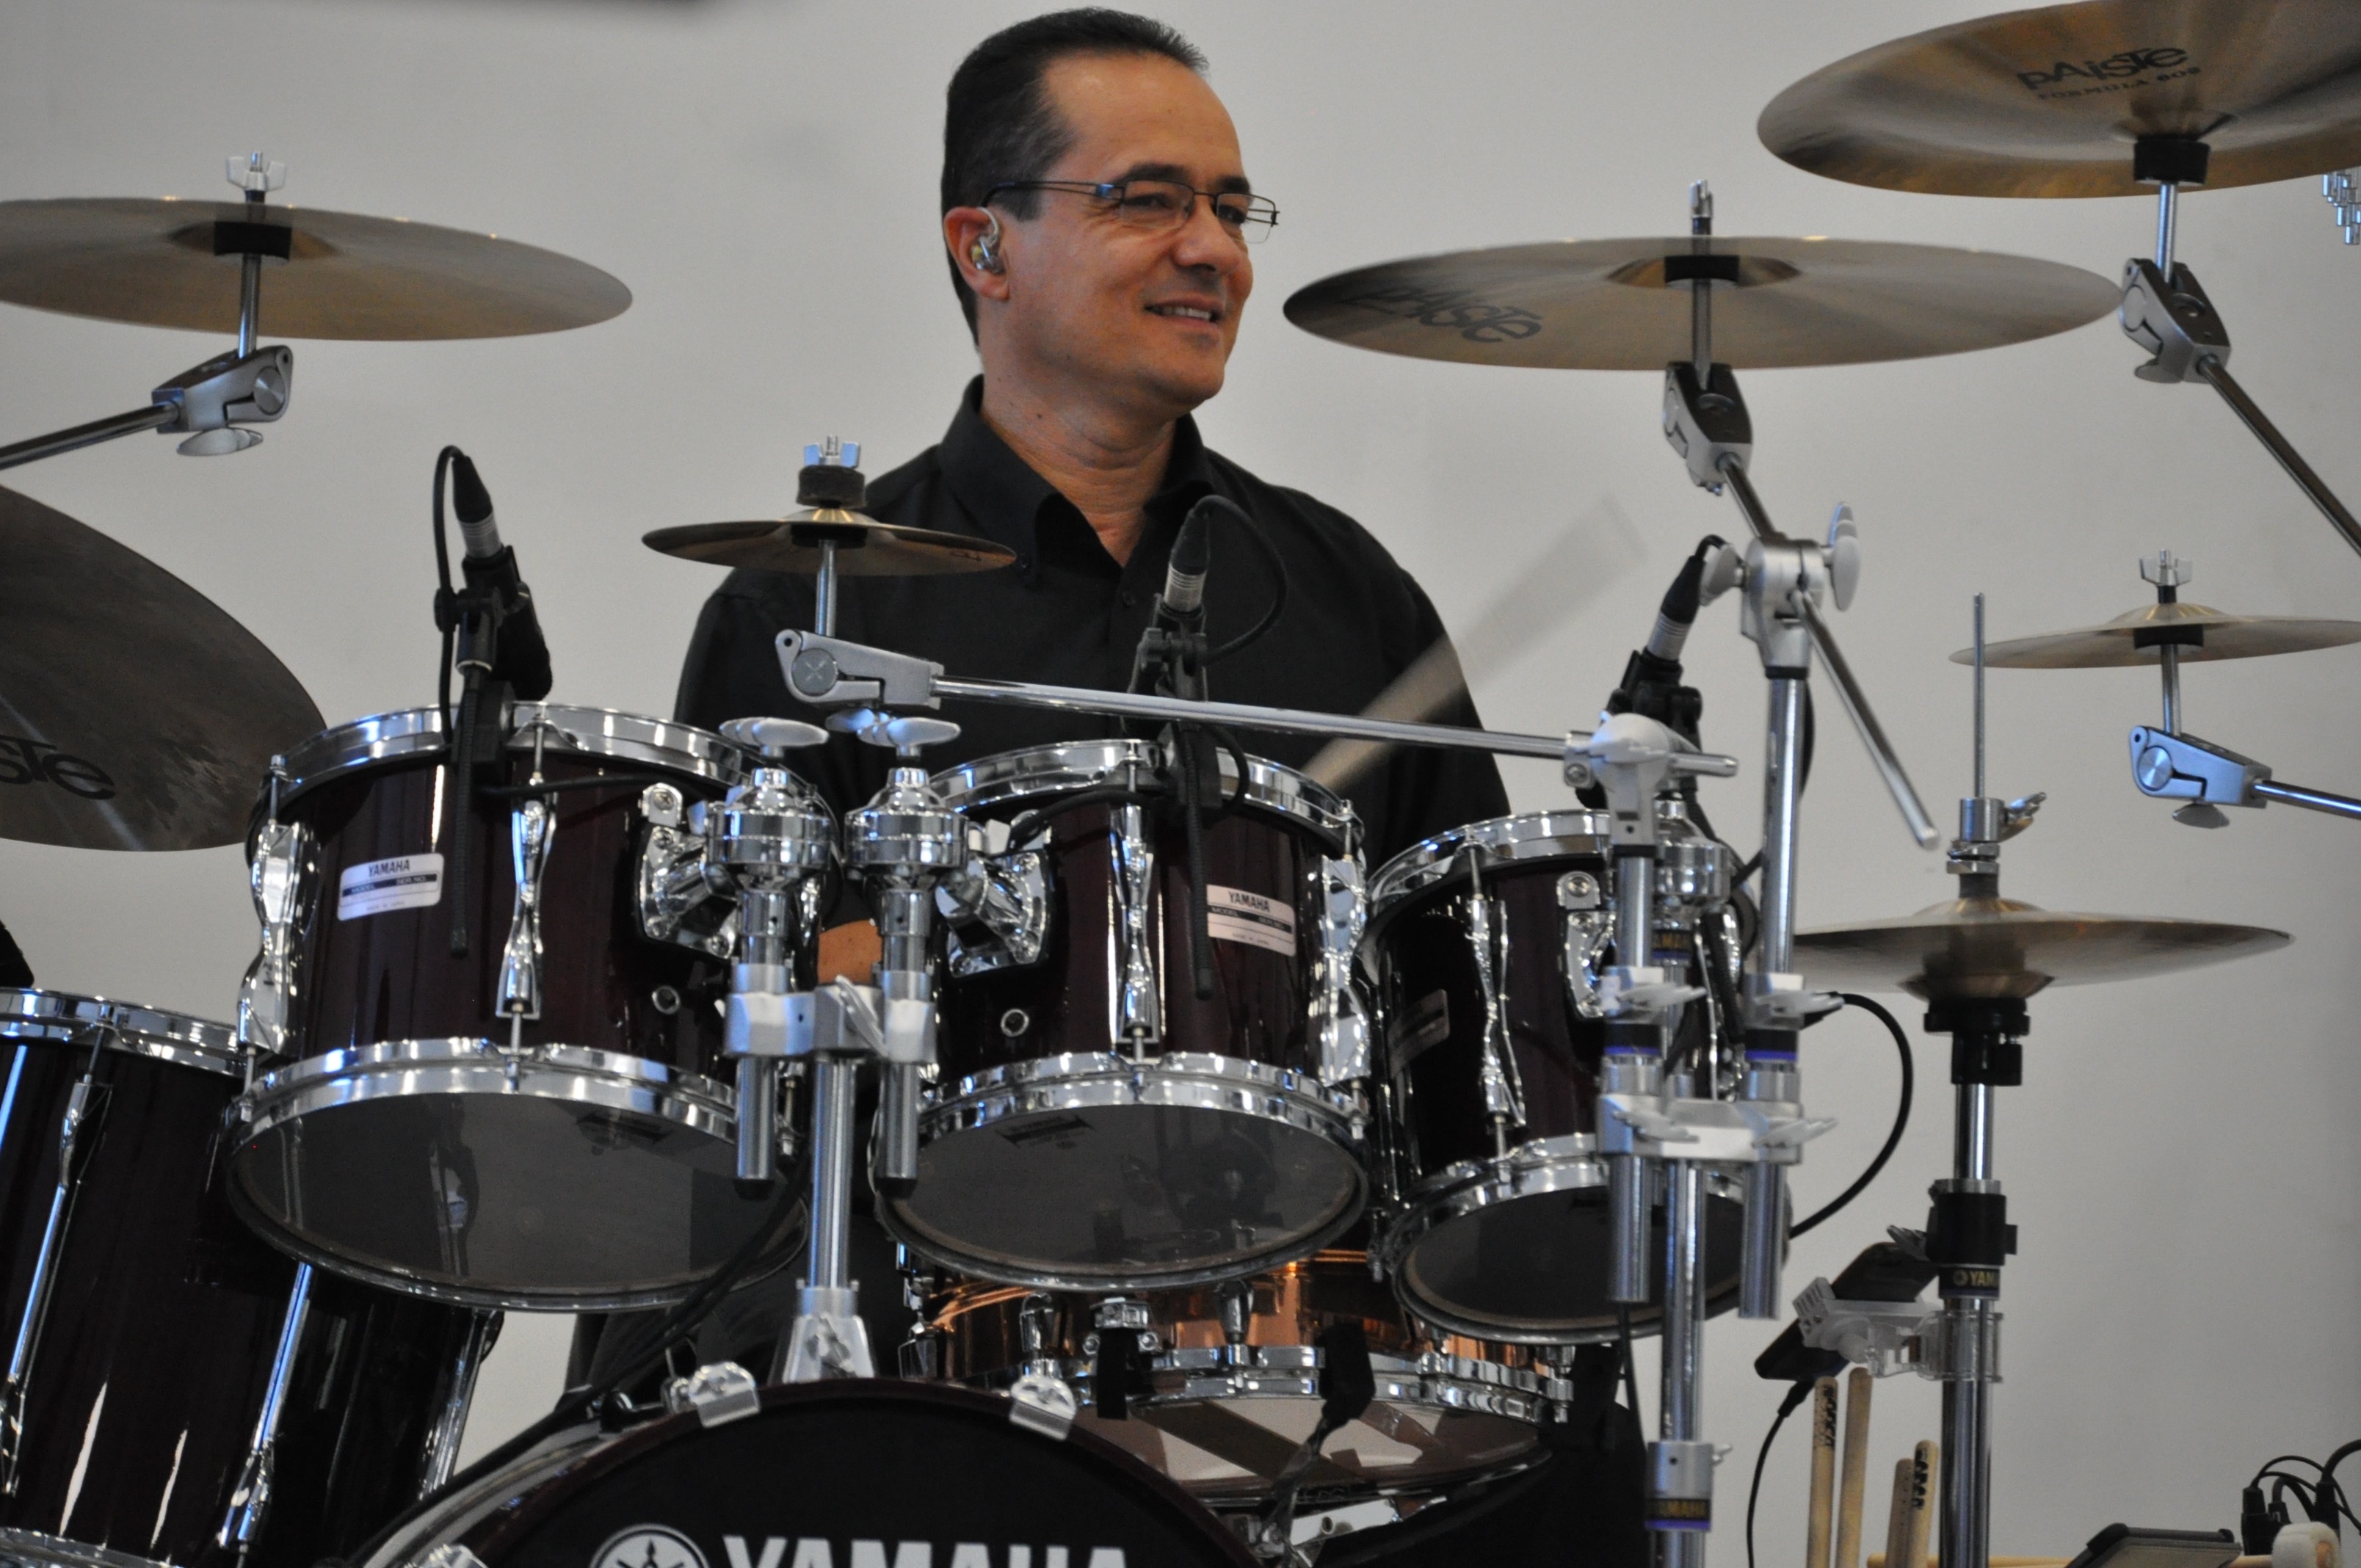
music, concert, musician, drum, musical instrument, percussion, drums, drummer, bass drum, electronic instrument, musical ensemble, skin head percussion instrument, timbales